When a Knight Won His Spurs

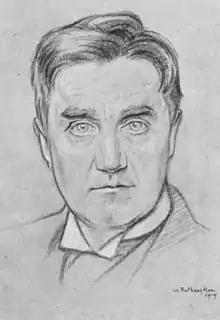
Ralph Vaughan Williams by William Rothenstein

When a Knight Won His Spurs is a children's hymn written by Jan Struther and set to a folk melody (Stowey) and harmonised by Ralph Vaughan Williams. The hymn first appeared in "Songs of Praise" in 1931.